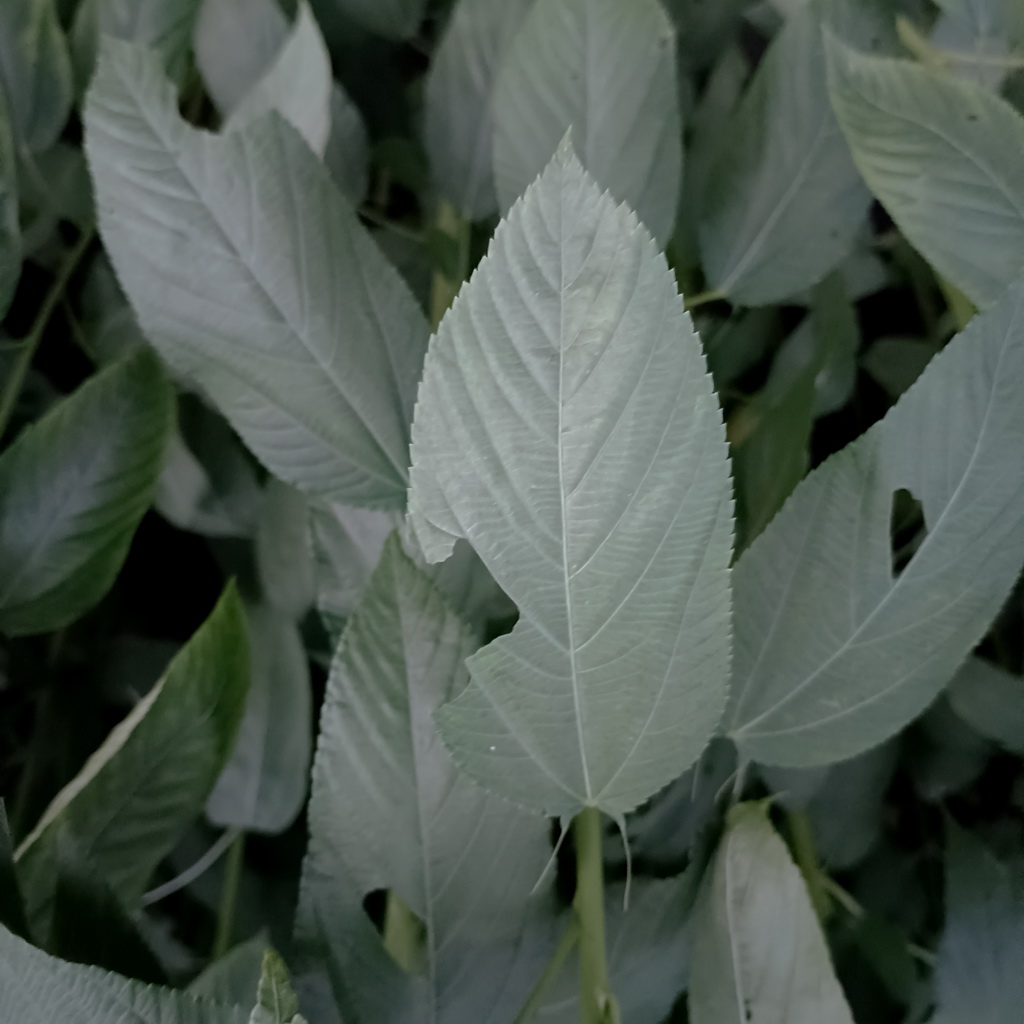
Label: Holed